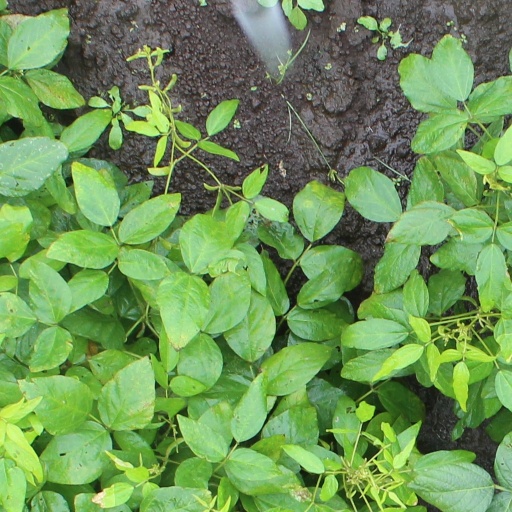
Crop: soybean